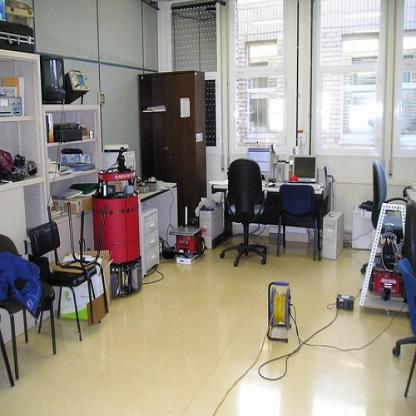
Scene: Indoor